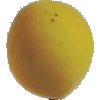
Label: Peach 2